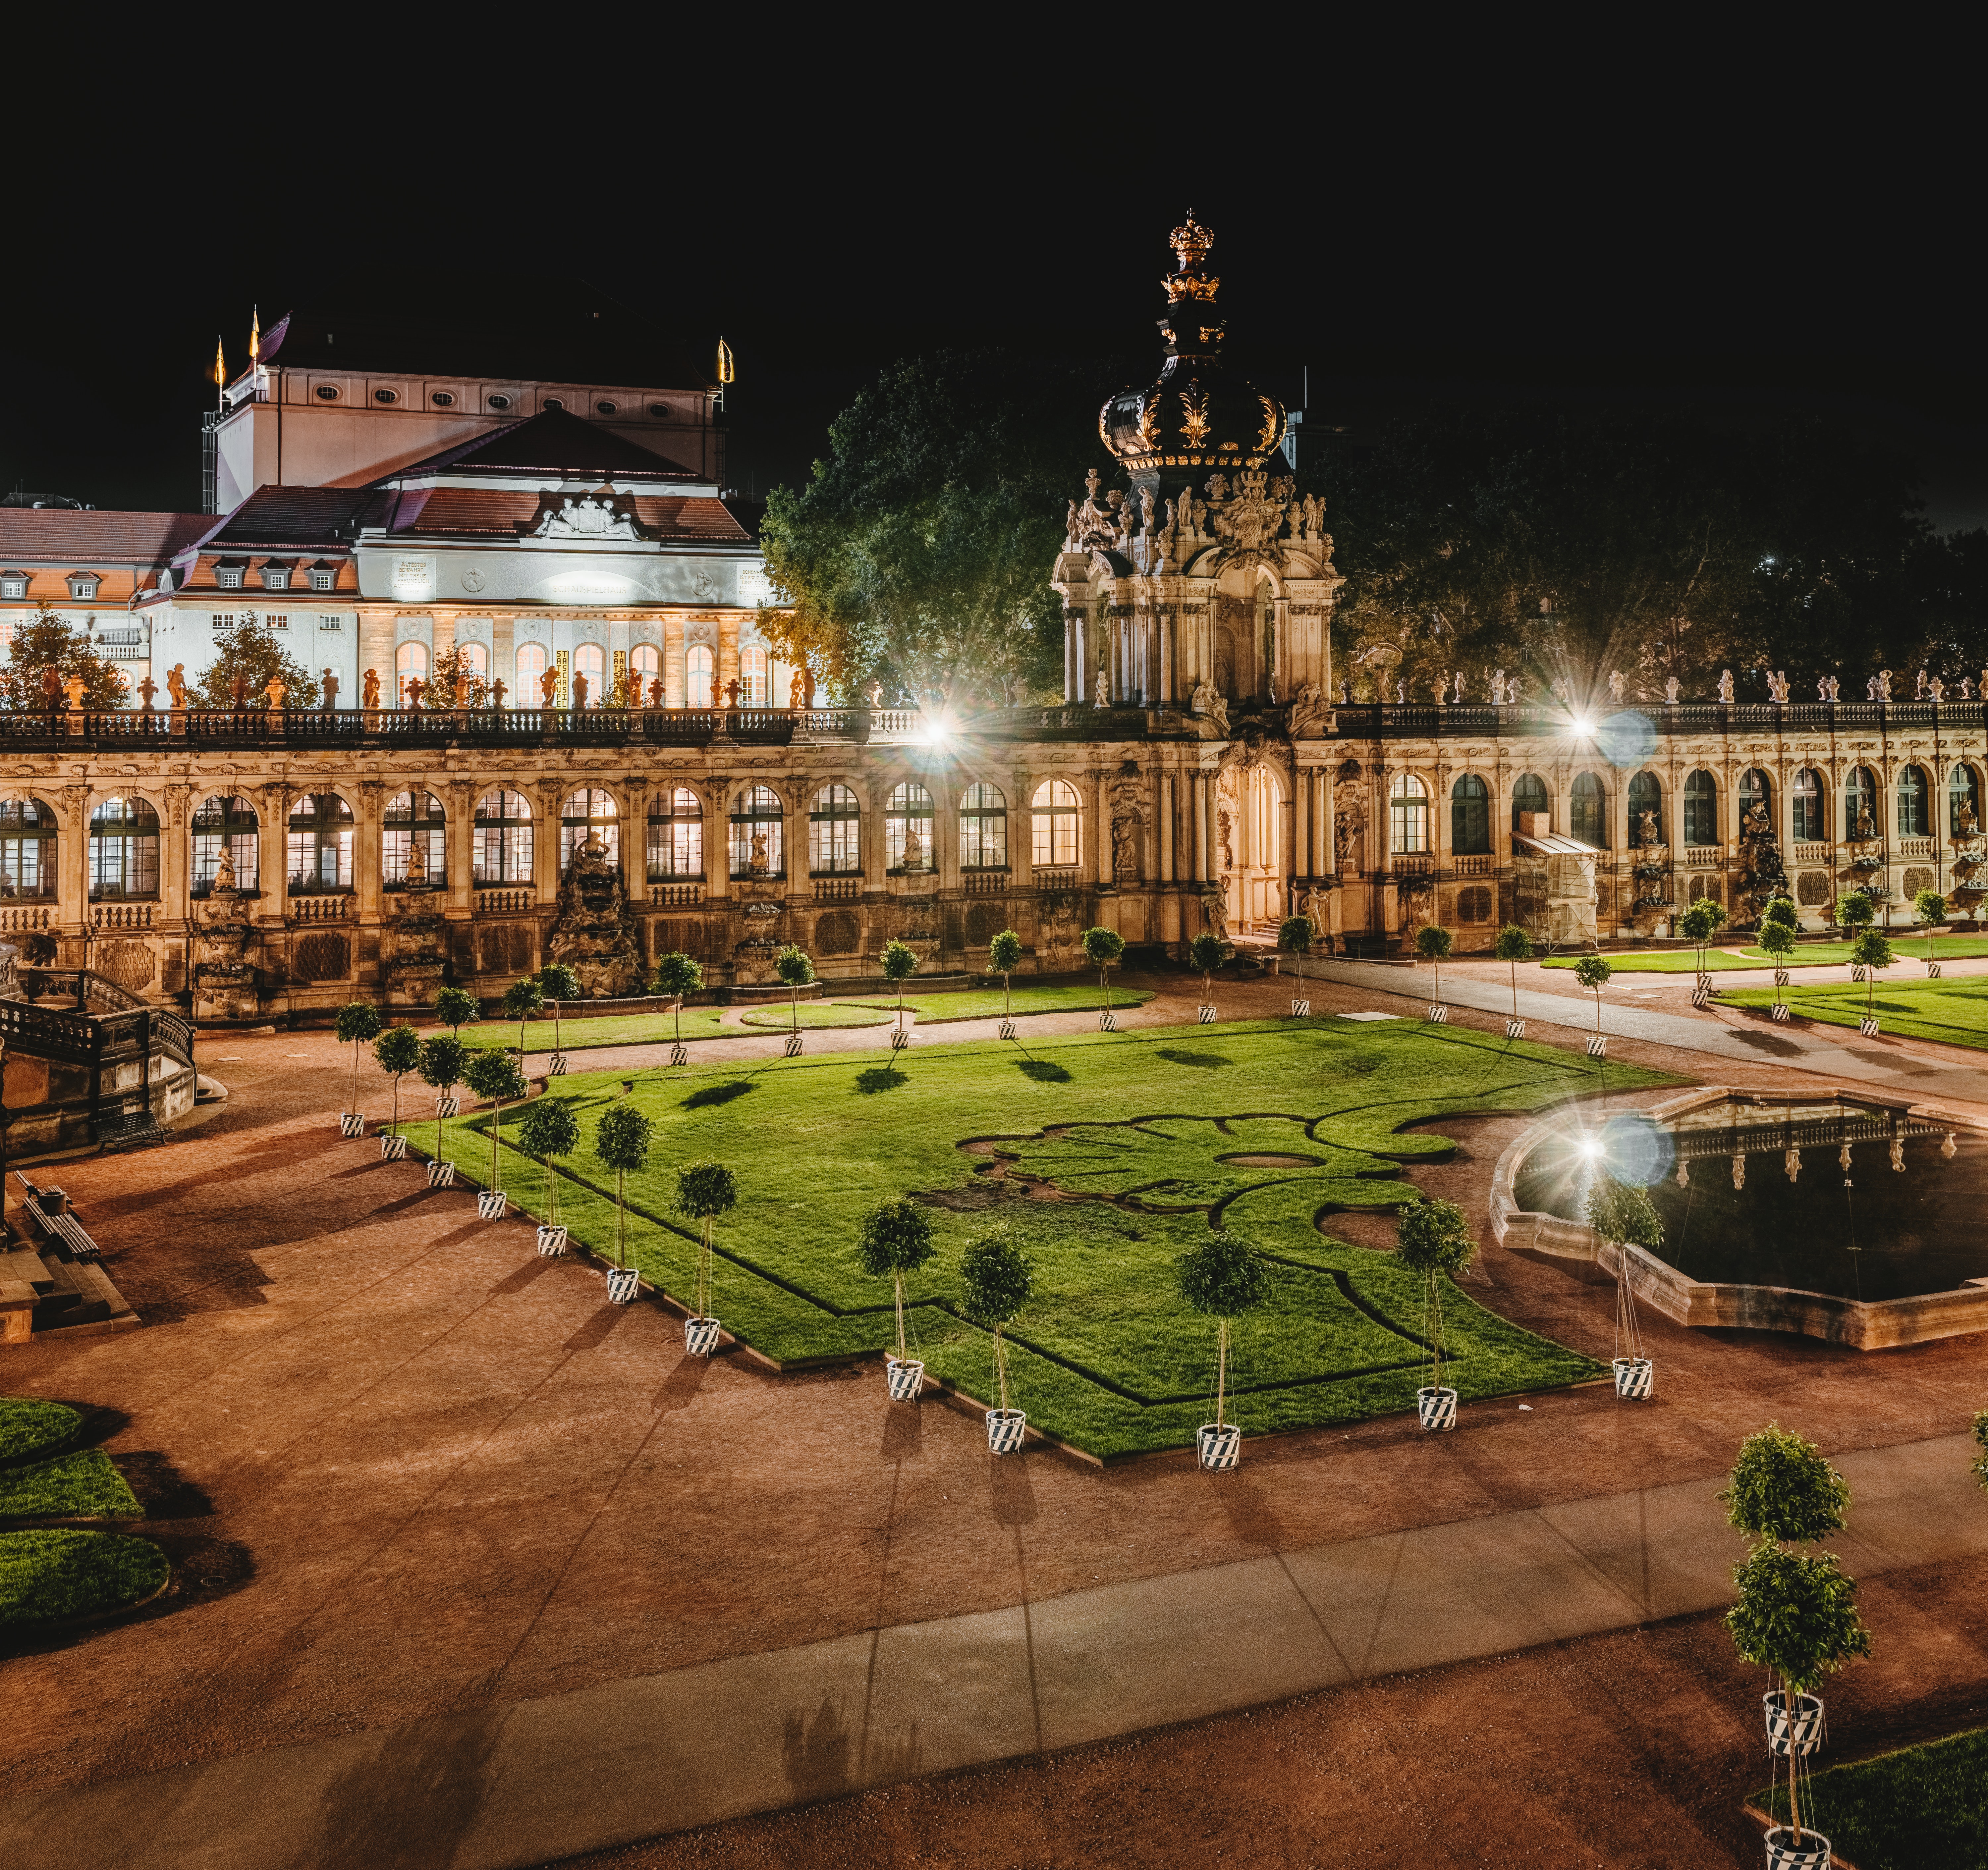
landmark, night, tourist attraction, palace, plaza, estate, sky, city, town square, historic site, landscape, stately home, grass